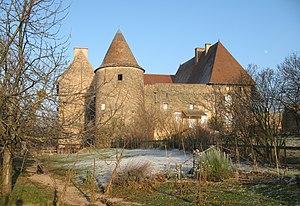
Cet article recense une partie des monuments historiques de Saône-et-Loire, en France.
Le château de Corcelle est situé sur la commune de Bourgvilain en Saône-et-Loire, sur un petit plateau dominant la vallée de la Valouze.
Bourgvilain est une commune française située dans le département de Saône-et-Loire en région Bourgogne-Franche-Comté.